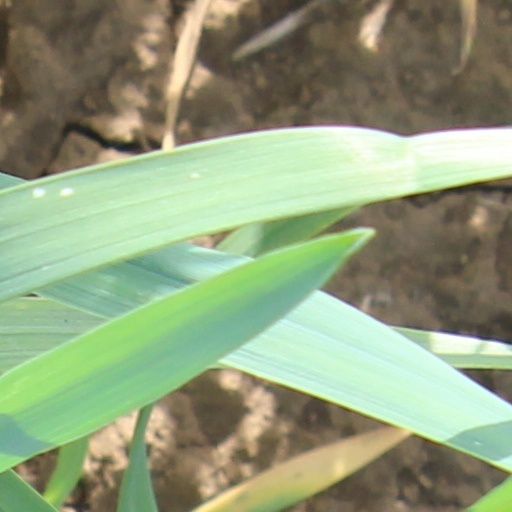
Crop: wheat